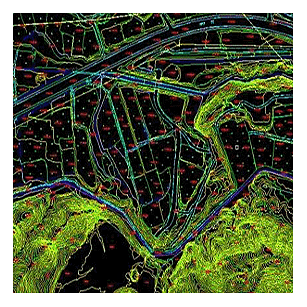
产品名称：数字线划图(DLG)
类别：航空摄影
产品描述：数字线划地图(DLG)是一种更为方便的放大、漫游、查询、检查、量测、叠加地图。其数据量小，便于分层，能快速的生成专题地图，所以也称作矢量专题信息DTI（Digital Thematic Information）。此数据能满足地理信息系统进行各种空间分析要求，视为带有智能的数据。可随机地进行数据选取和显示，与其他几种产品叠加，便于分析、决策。数字线划地图(DLG)的技术特征为：地图地理内容、分幅、投影、精度、坐标系统与同比例尺地形图一致。图形输出为矢量格式，任意缩放均不变形。